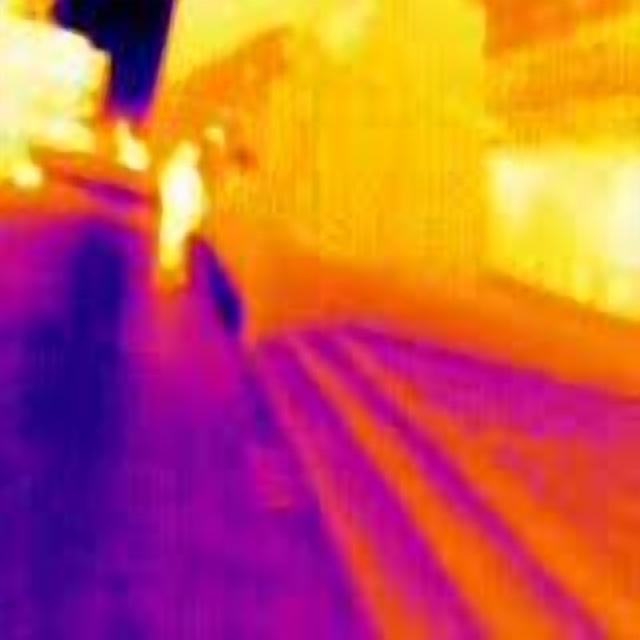
Detected objects:
label: person